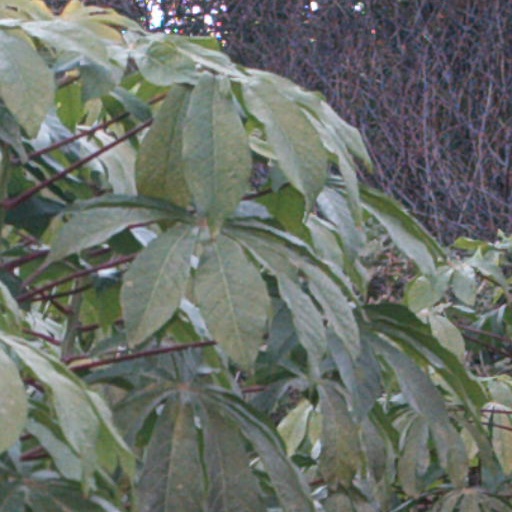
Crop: cassava